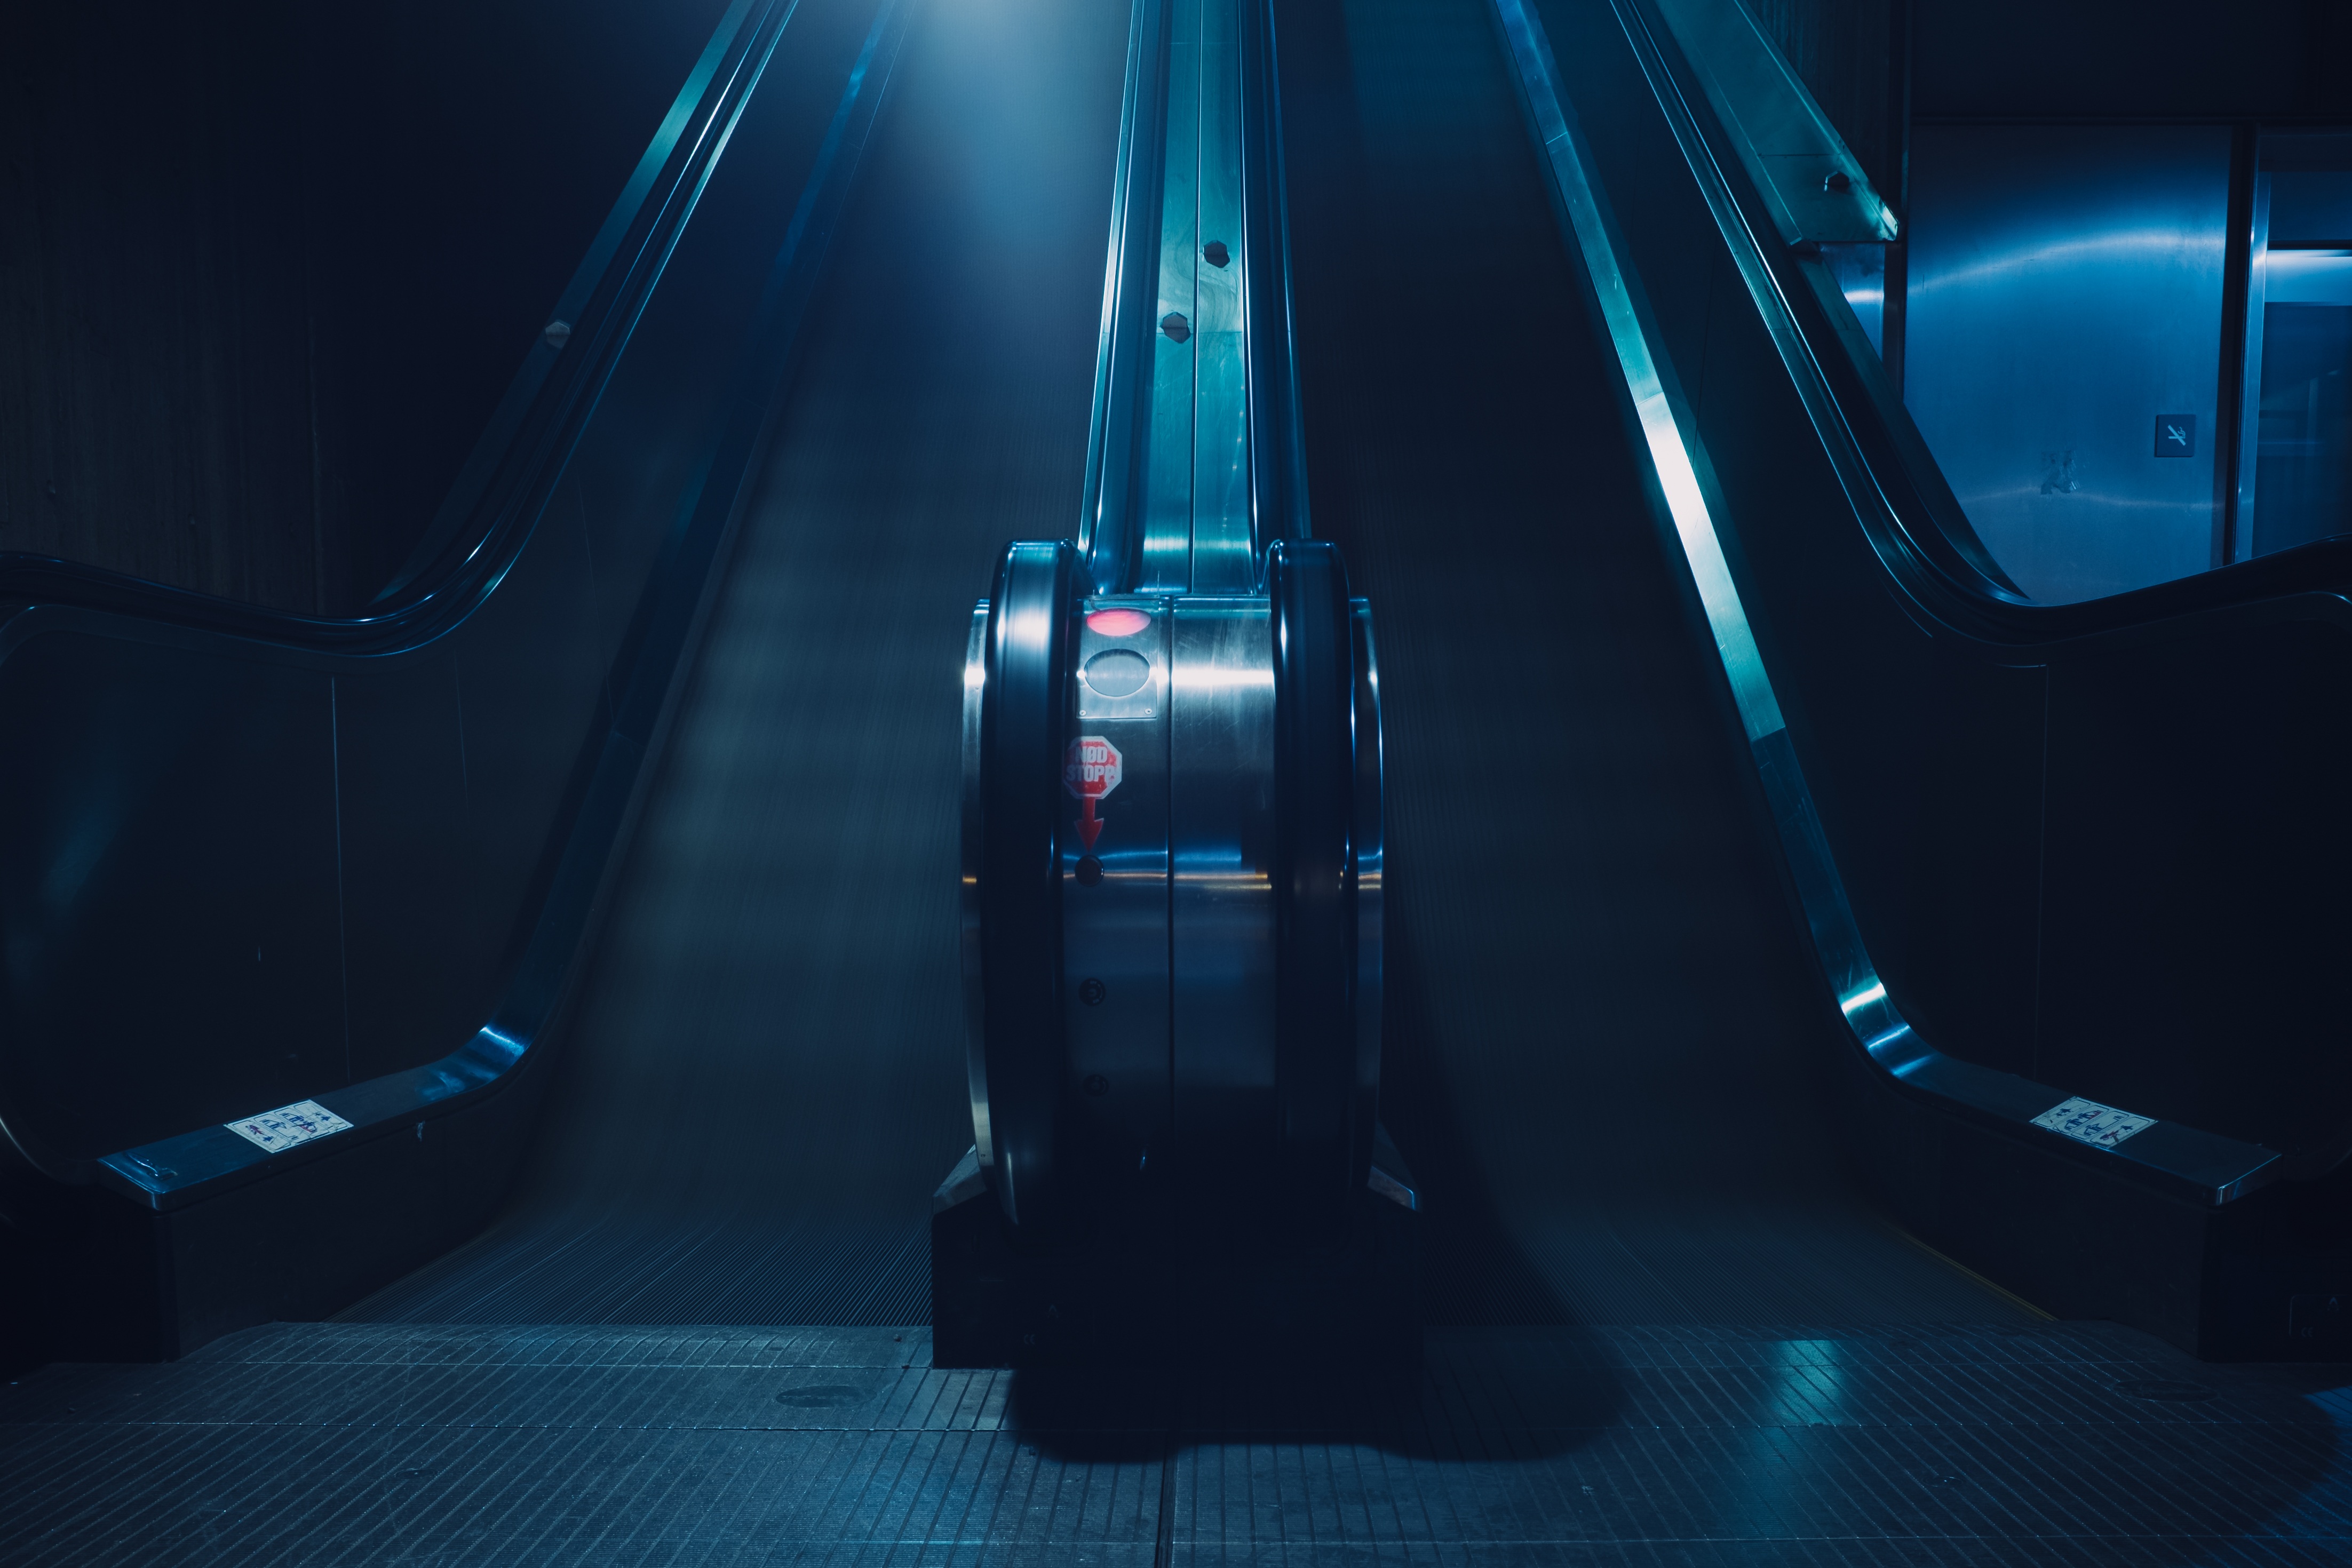
light, night, subway, metro, underground, metal, darkness, blue, long exposure, lights, stairs, screenshot, atmosphere of earth, computer wallpaper